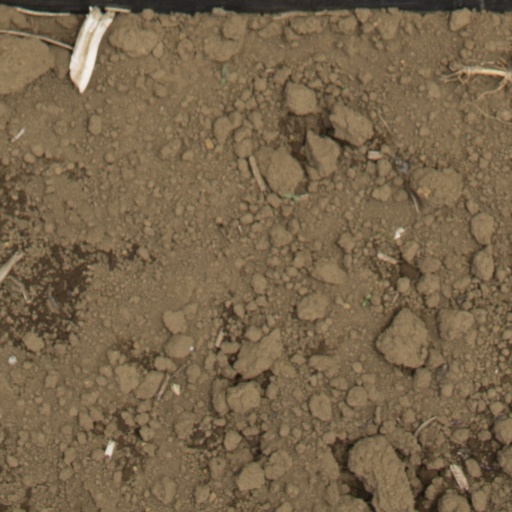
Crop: Jerusalem artichoke